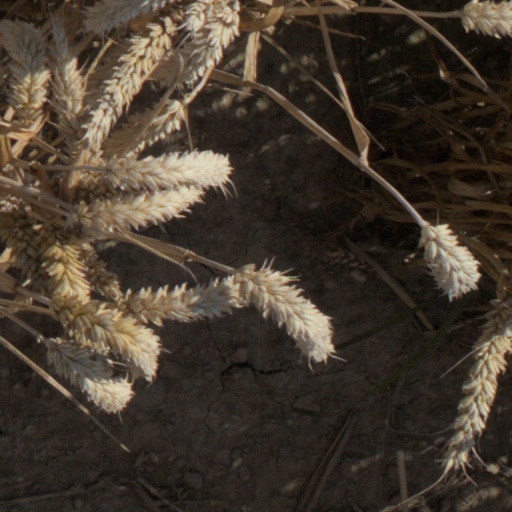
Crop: wheat